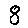
Label: 8